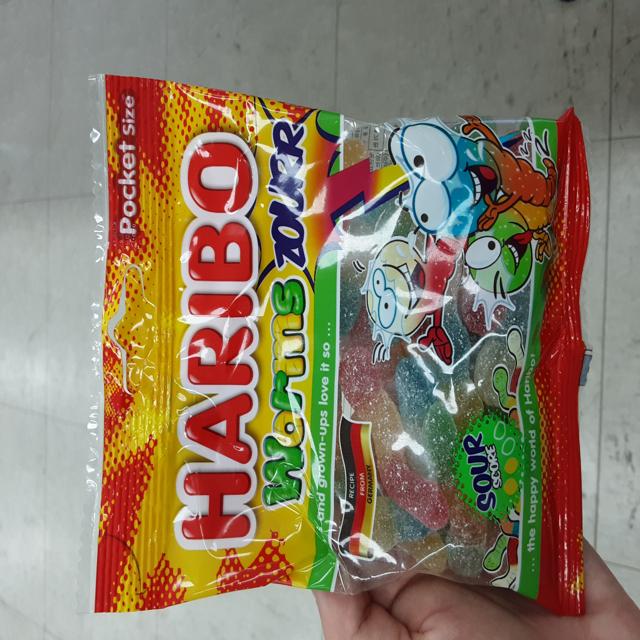
Label: plastics